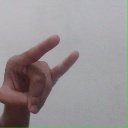
अक्षर: च